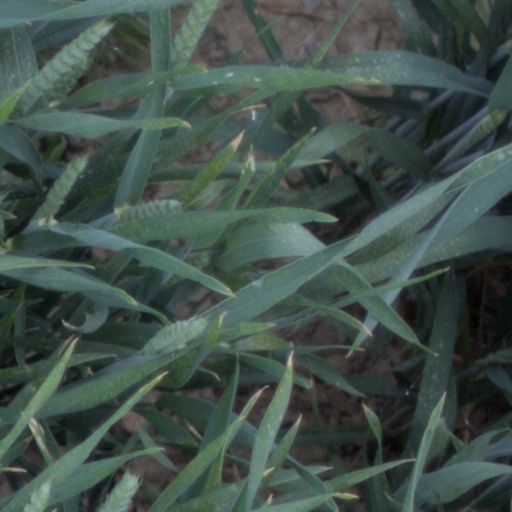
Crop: wheat